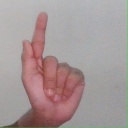
अक्षर: ळ